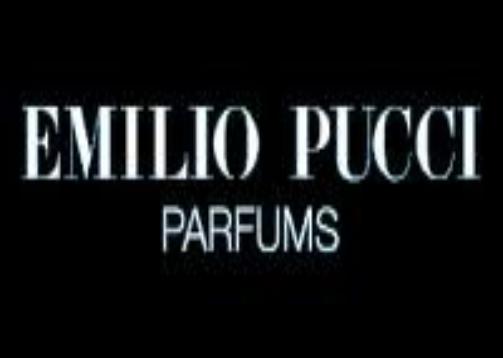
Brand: Emilio Pucci
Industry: Clothes